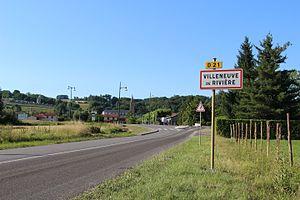
Entrée sud du village
Villeneuve-de-Rivière est une commune française, située dans le département de la Haute-Garonne, en région Occitanie.